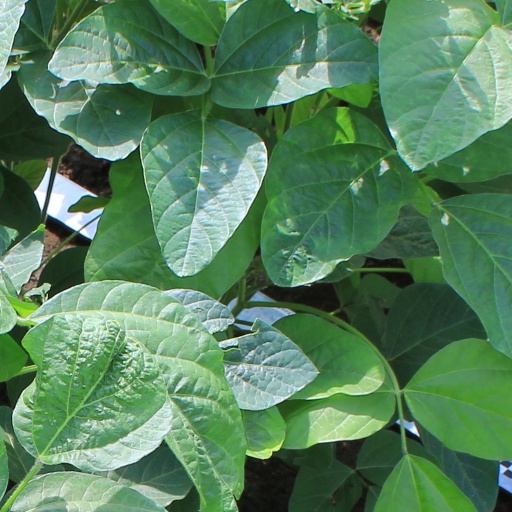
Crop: soybean